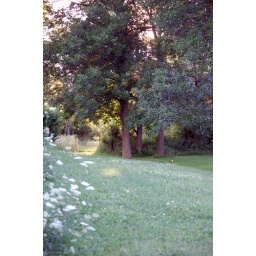
Backyard view of a hill and a little, sunlit bridge in the background.